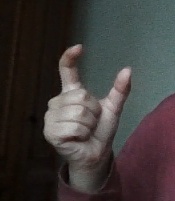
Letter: nun